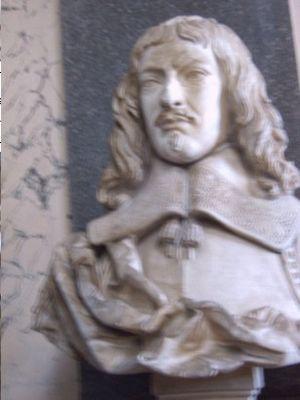
La galerie des Batailles est une galerie du musée de l'Histoire de France, située au premier étage de l'aile du Midi du château de Versailles.